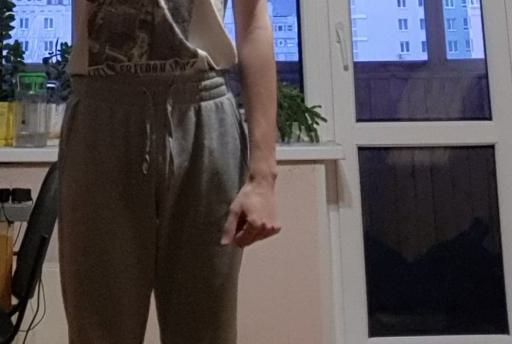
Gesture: no_gesture